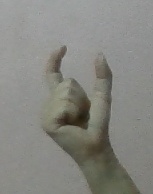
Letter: nun